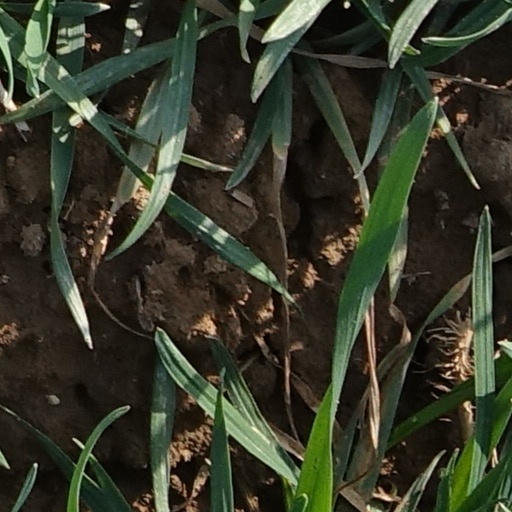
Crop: wheat